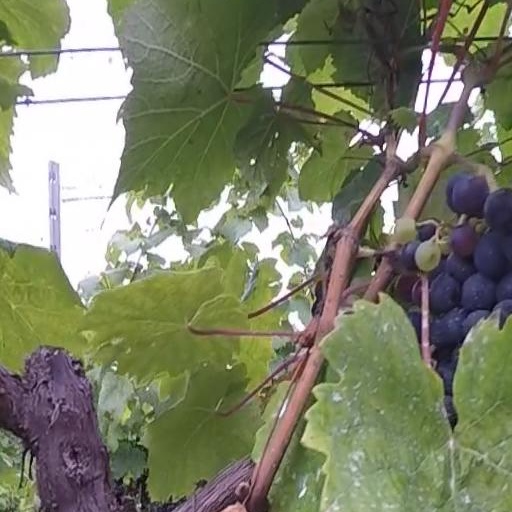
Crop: grape